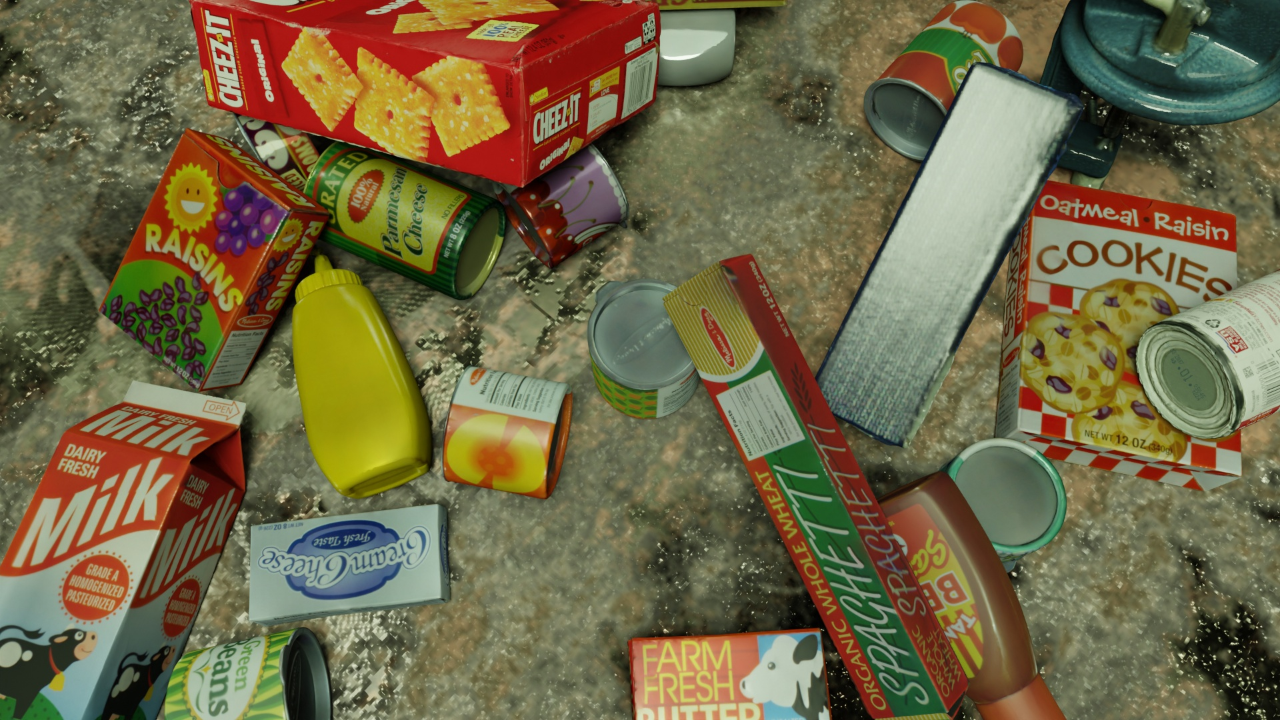
Question:
What are the five 2D image pixel points that outline the grasp plane for the box of oatmeal-raisin cookies? Your answer should be as Grasp center: [], Left finger base: [], Right finger base: [], Left finger tip: [], Right finger tip: [].
Answer: Grasp center: [1.008594, 0.427778], Left finger base: [0.916406, 0.381944], Right finger base: [1.105469, 0.476389], Left finger tip: [0.883594, 0.452778], Right finger tip: [1.054688, 0.541667]